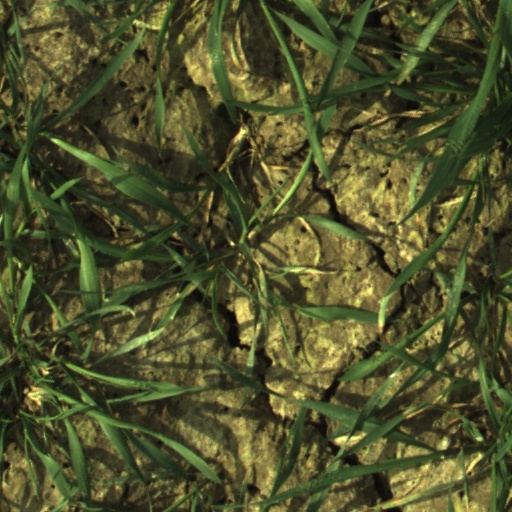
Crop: wheat